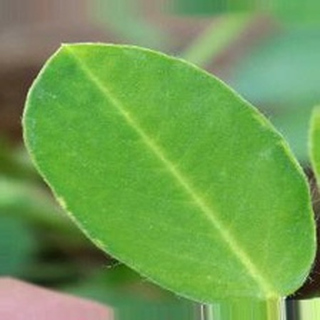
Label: healthy_groundnut